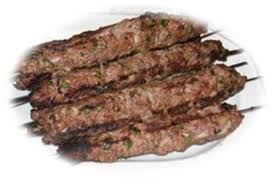
Yemek: kebap